Herbjørg Wassmo

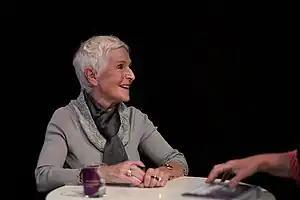
LiteratureXchange Festival, Aarhus/Denmark 2022

She was born in Vesterålen and worked as a teacher in northern Norway until beginning her career as an author. Her first published work was a collection of poems, "Vingeslag" ("Beating of Wings"). Her major breakthrough was her first novel, "Huset med den blinde glassveranda" ("The House with the Blind Glass Porch") in 1981.